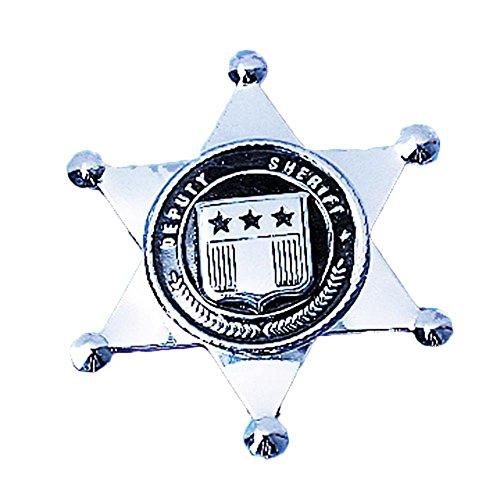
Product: U.S. Toy 5000 Sheriff Badges
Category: Toys & Games | Dress Up & Pretend Play | Accessories
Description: Great Condition.
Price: $31.99
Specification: ProductDimensions:2x2x1inches|ItemWeight:1.6ounces|ShippingWeight:1.6ounces(Viewshippingratesandpolicies)|DomesticShipping:ItemcanbeshippedwithinU.S.|InternationalShipping:ThisitemcanbeshippedtoselectcountriesoutsideoftheU.S.LearnMore|ASIN:B00SOQUOOO|Itemmodelnumber:SS-UST-5000|Manufacturerrecommendedage:12months-7years